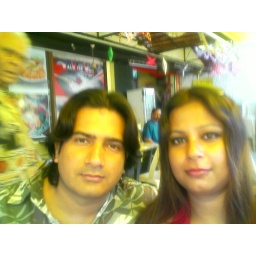
AT US pizza resturant near miramar beach